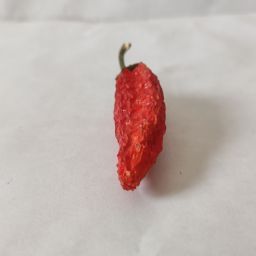
Crop: New Mexico Green Chile
Quality: Dried